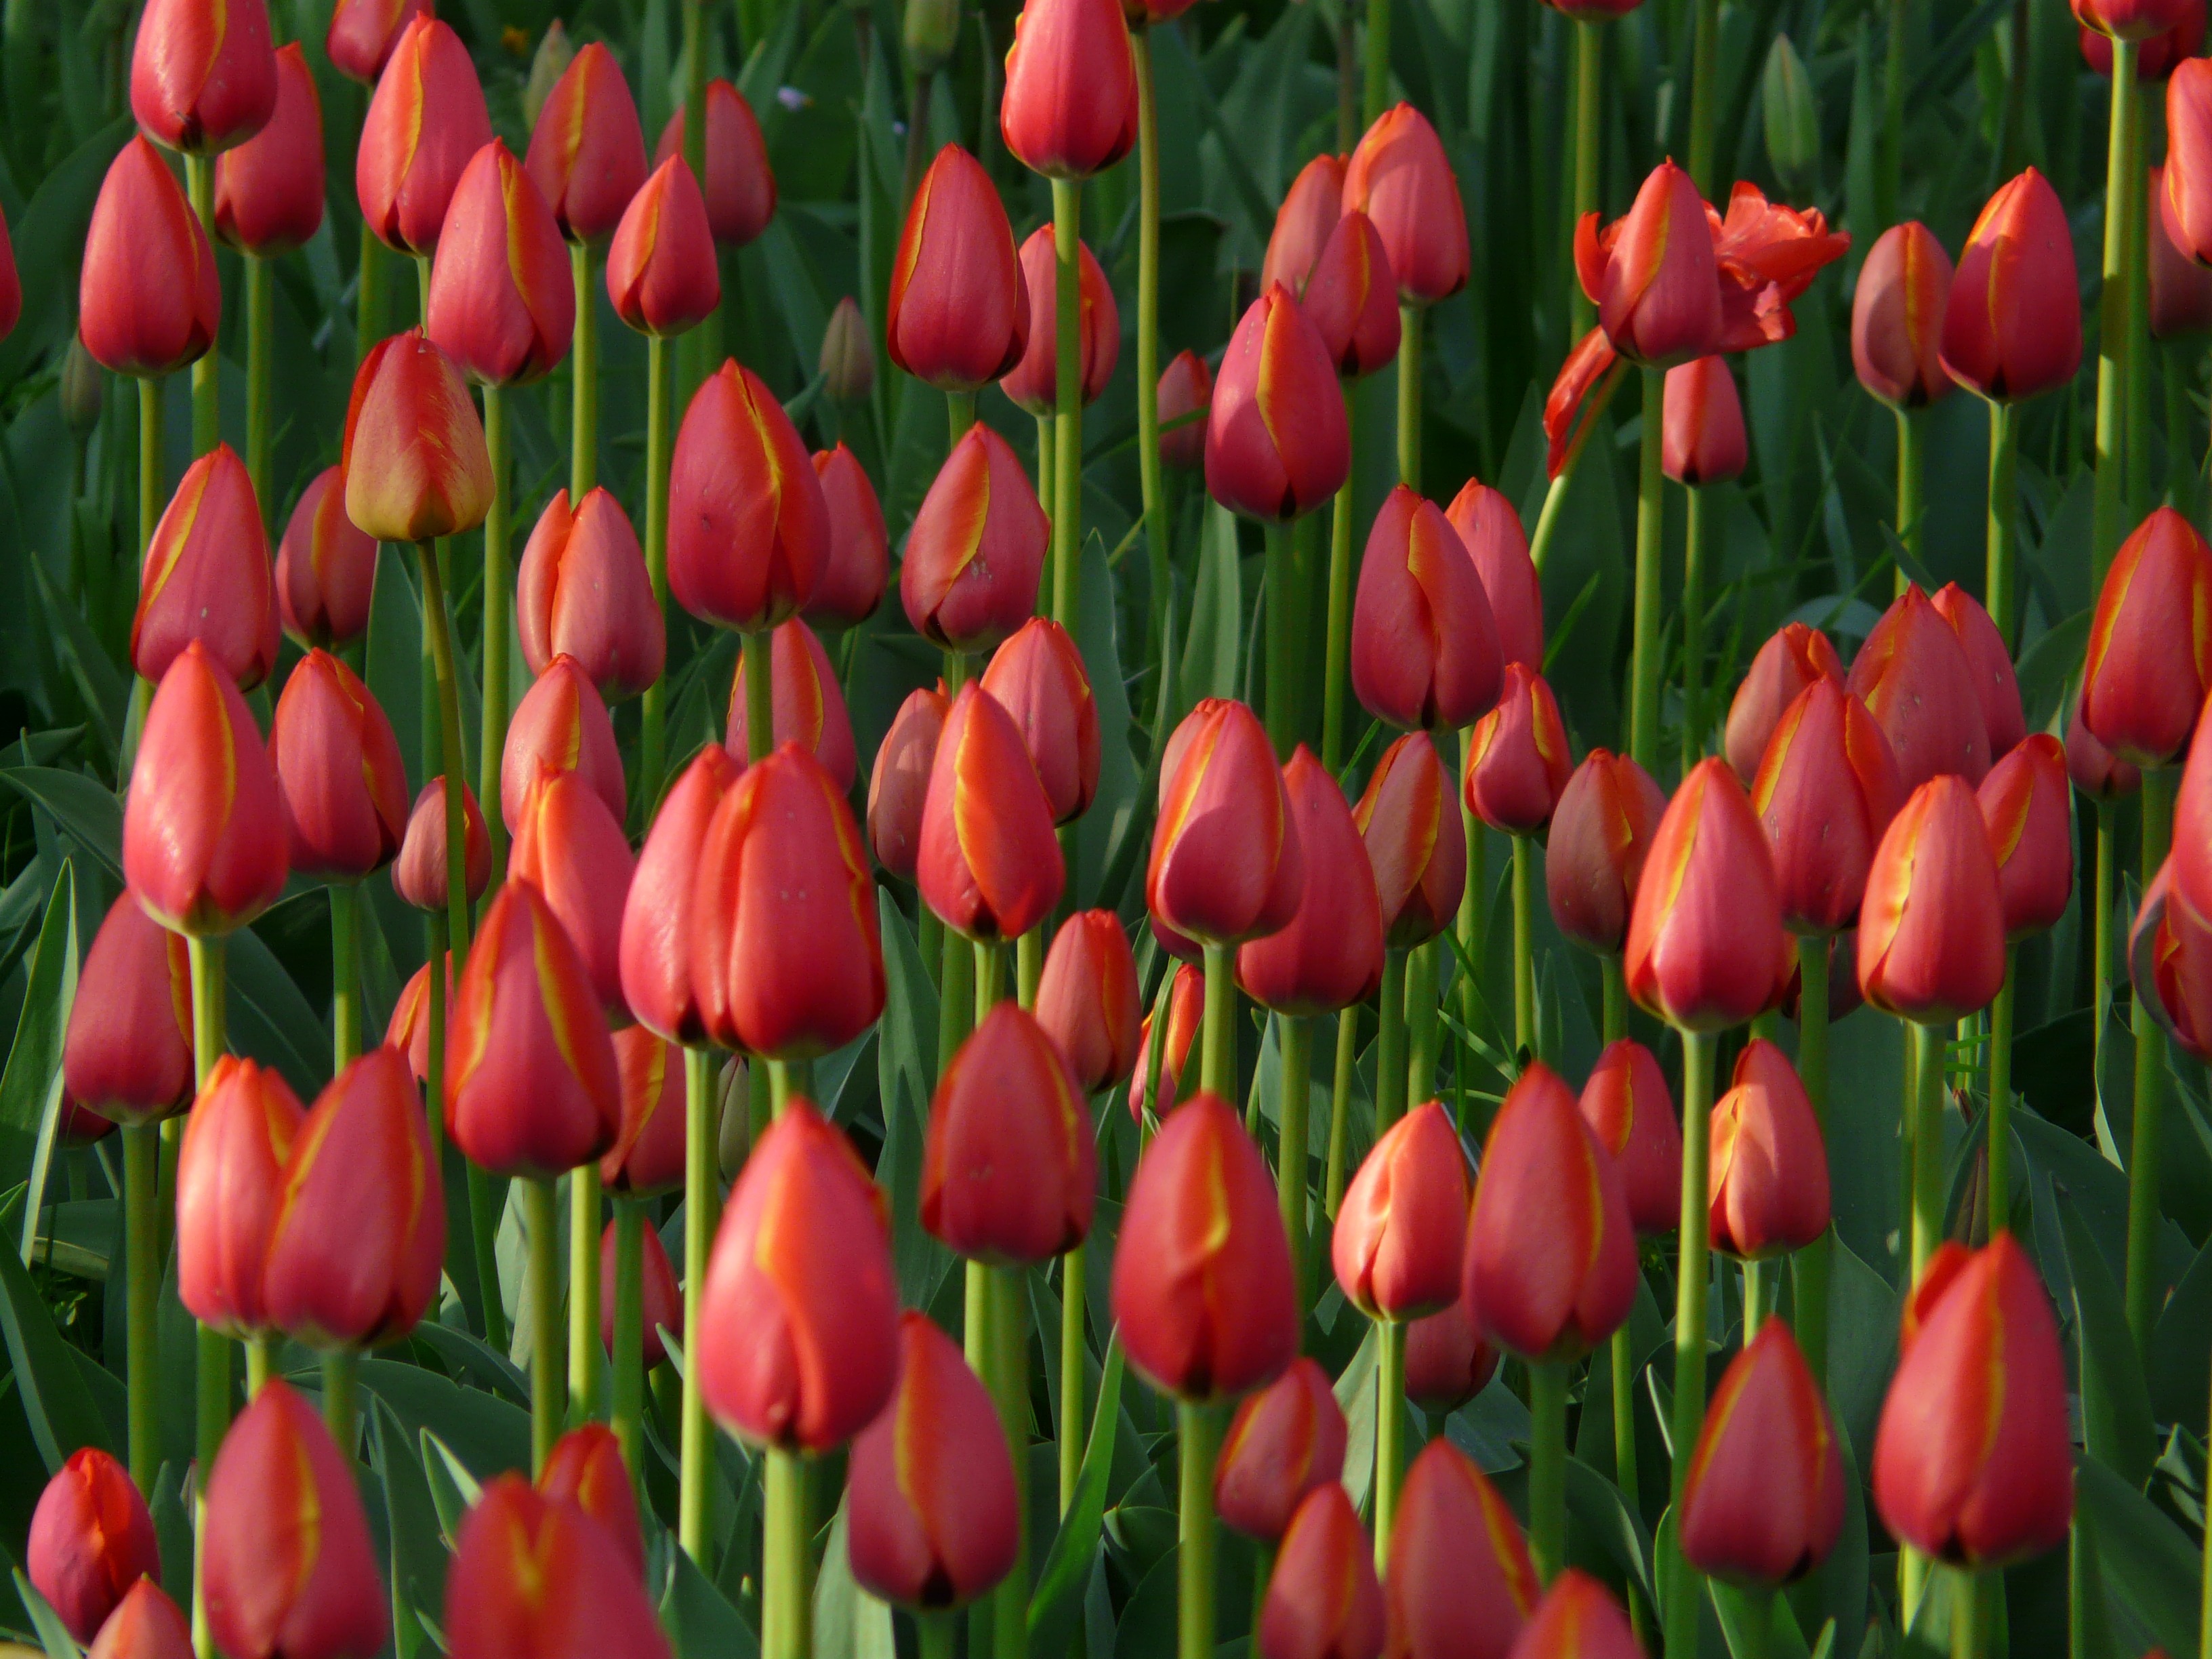
landscape, nature, outdoor, blossom, plant, sunlight, flower, petal, bloom, floral, idyllic, tulip, spring, red, colourful, color, park, fresh, colorful, garden, flora, flowers, flower bed, background image, background, design, happiness, bed, bright, beautiful, day, closed, tulips, colored, to, planting, floristry, tulipa, ornamental plant, blossomed, sunny day, tulpenbluete, flowering plant, lily family, floral design, tulip field, land plant, glu ck, agricultural scene, garden cups, tulip meadow, plant bed